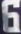
Number: 6